Dinosaur National Monument

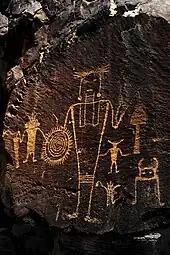
Petroglyphs at McKee Spring in Dinosaur National Monument

The Fremont people lived in the area of what is now Dinosaur National Monument before the 14th century, with archaeological evidence dating from 200 to 1300. Archaeologists first studied and named the Fremont culture along the Fremont River in south-central Utah and have since traced it through much of the Green and Colorado River drainages.